San Rafael, California

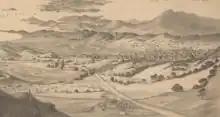
San Rafael in the late 19th century

Following the Mexican secularization act of 1833, the Mexican government took over the California missions in 1834, and Mission San Rafael was abandoned in 1844, eventually falling into ruin.